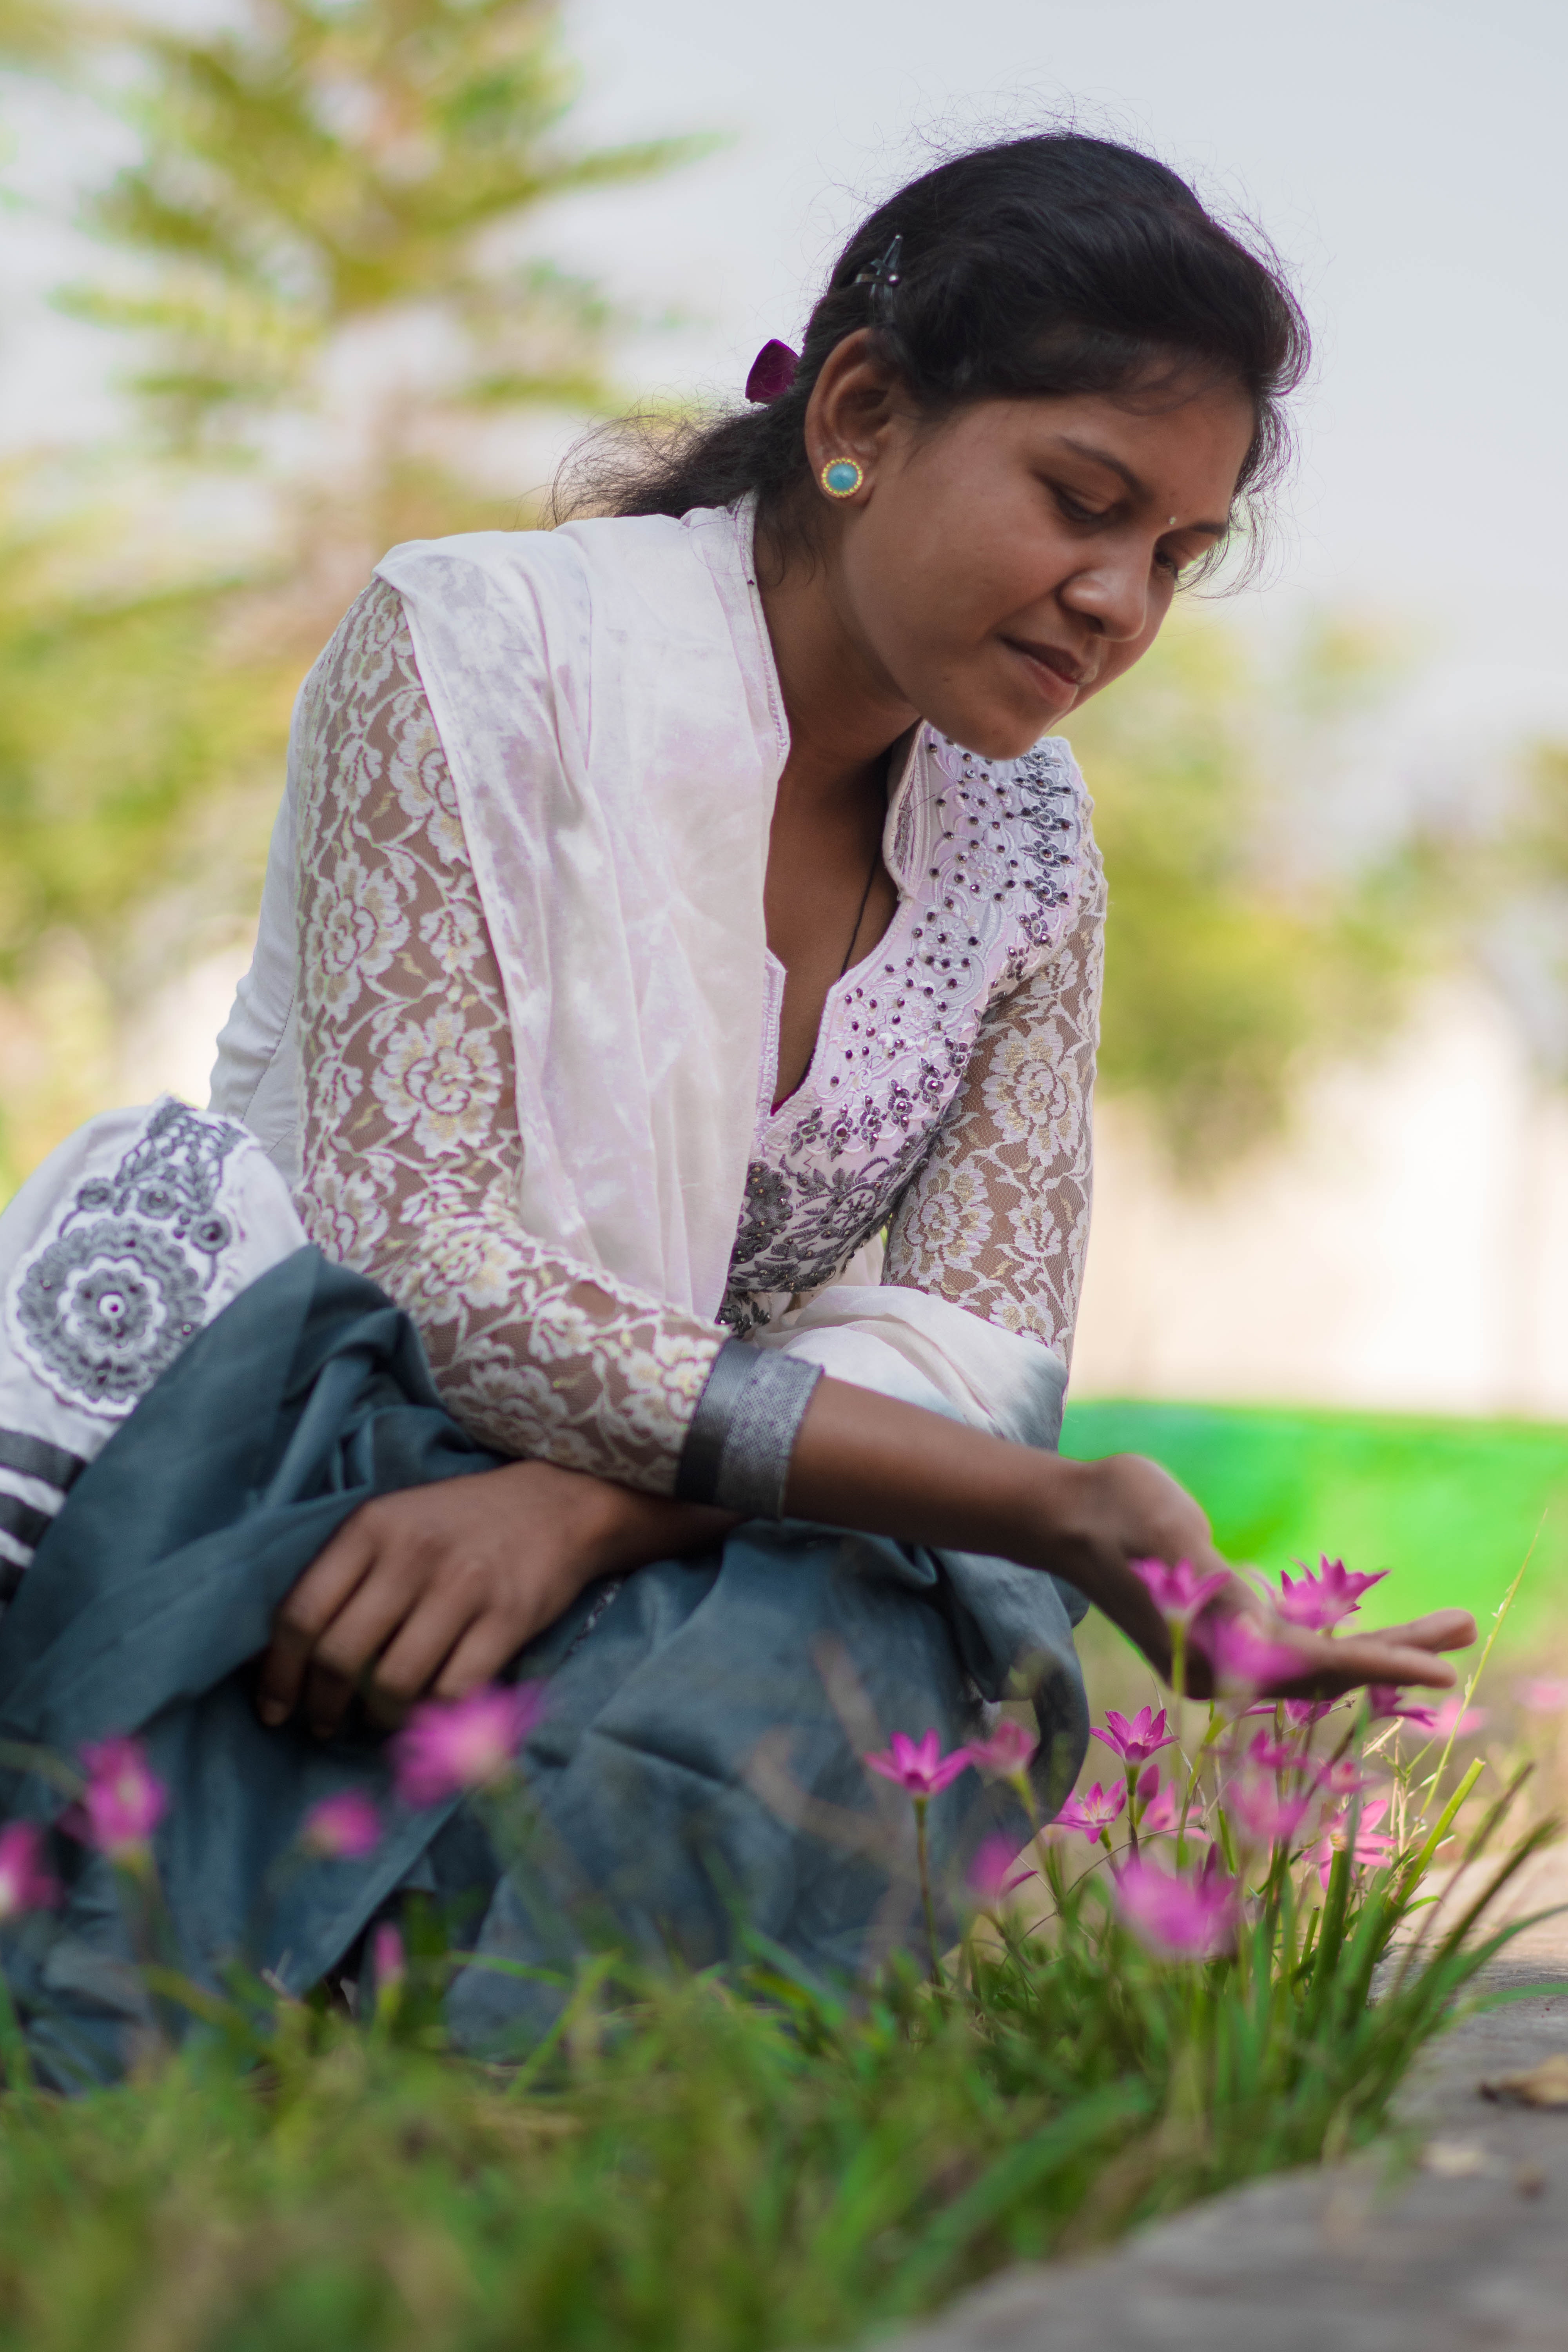
grass, lavender, sitting, photography, adaptation, plant, flower, photo shoot, happy, wildflower